The Lighthouse at the End of the World

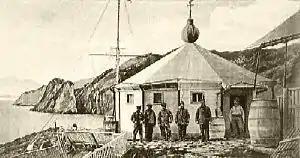
1898 photo of the actual Lighthouse San Juan del Salvamento

Verne sets the plot by stating, "The Argentine Republic had displayed a happy initiative in constructing this lighthouse at the end of the world," within Elgor Bay and the harbor of Saint-Jean "forms a kind of pendant to Elgor Bay." The despatch boat "Santa-Fé" arrived on Oct. 1858 to construct the lighthouse, which was inaugurated on 9 Dec. 1859, standing 103 feet in height on top of a mound 120 feet high, and illuminated by oil. The lighthouse guided ships into the Le Maire Strait or south of the island, and was to be staffed by 3 keepers over the next 3 months, until the return of the "Santa-Fé".